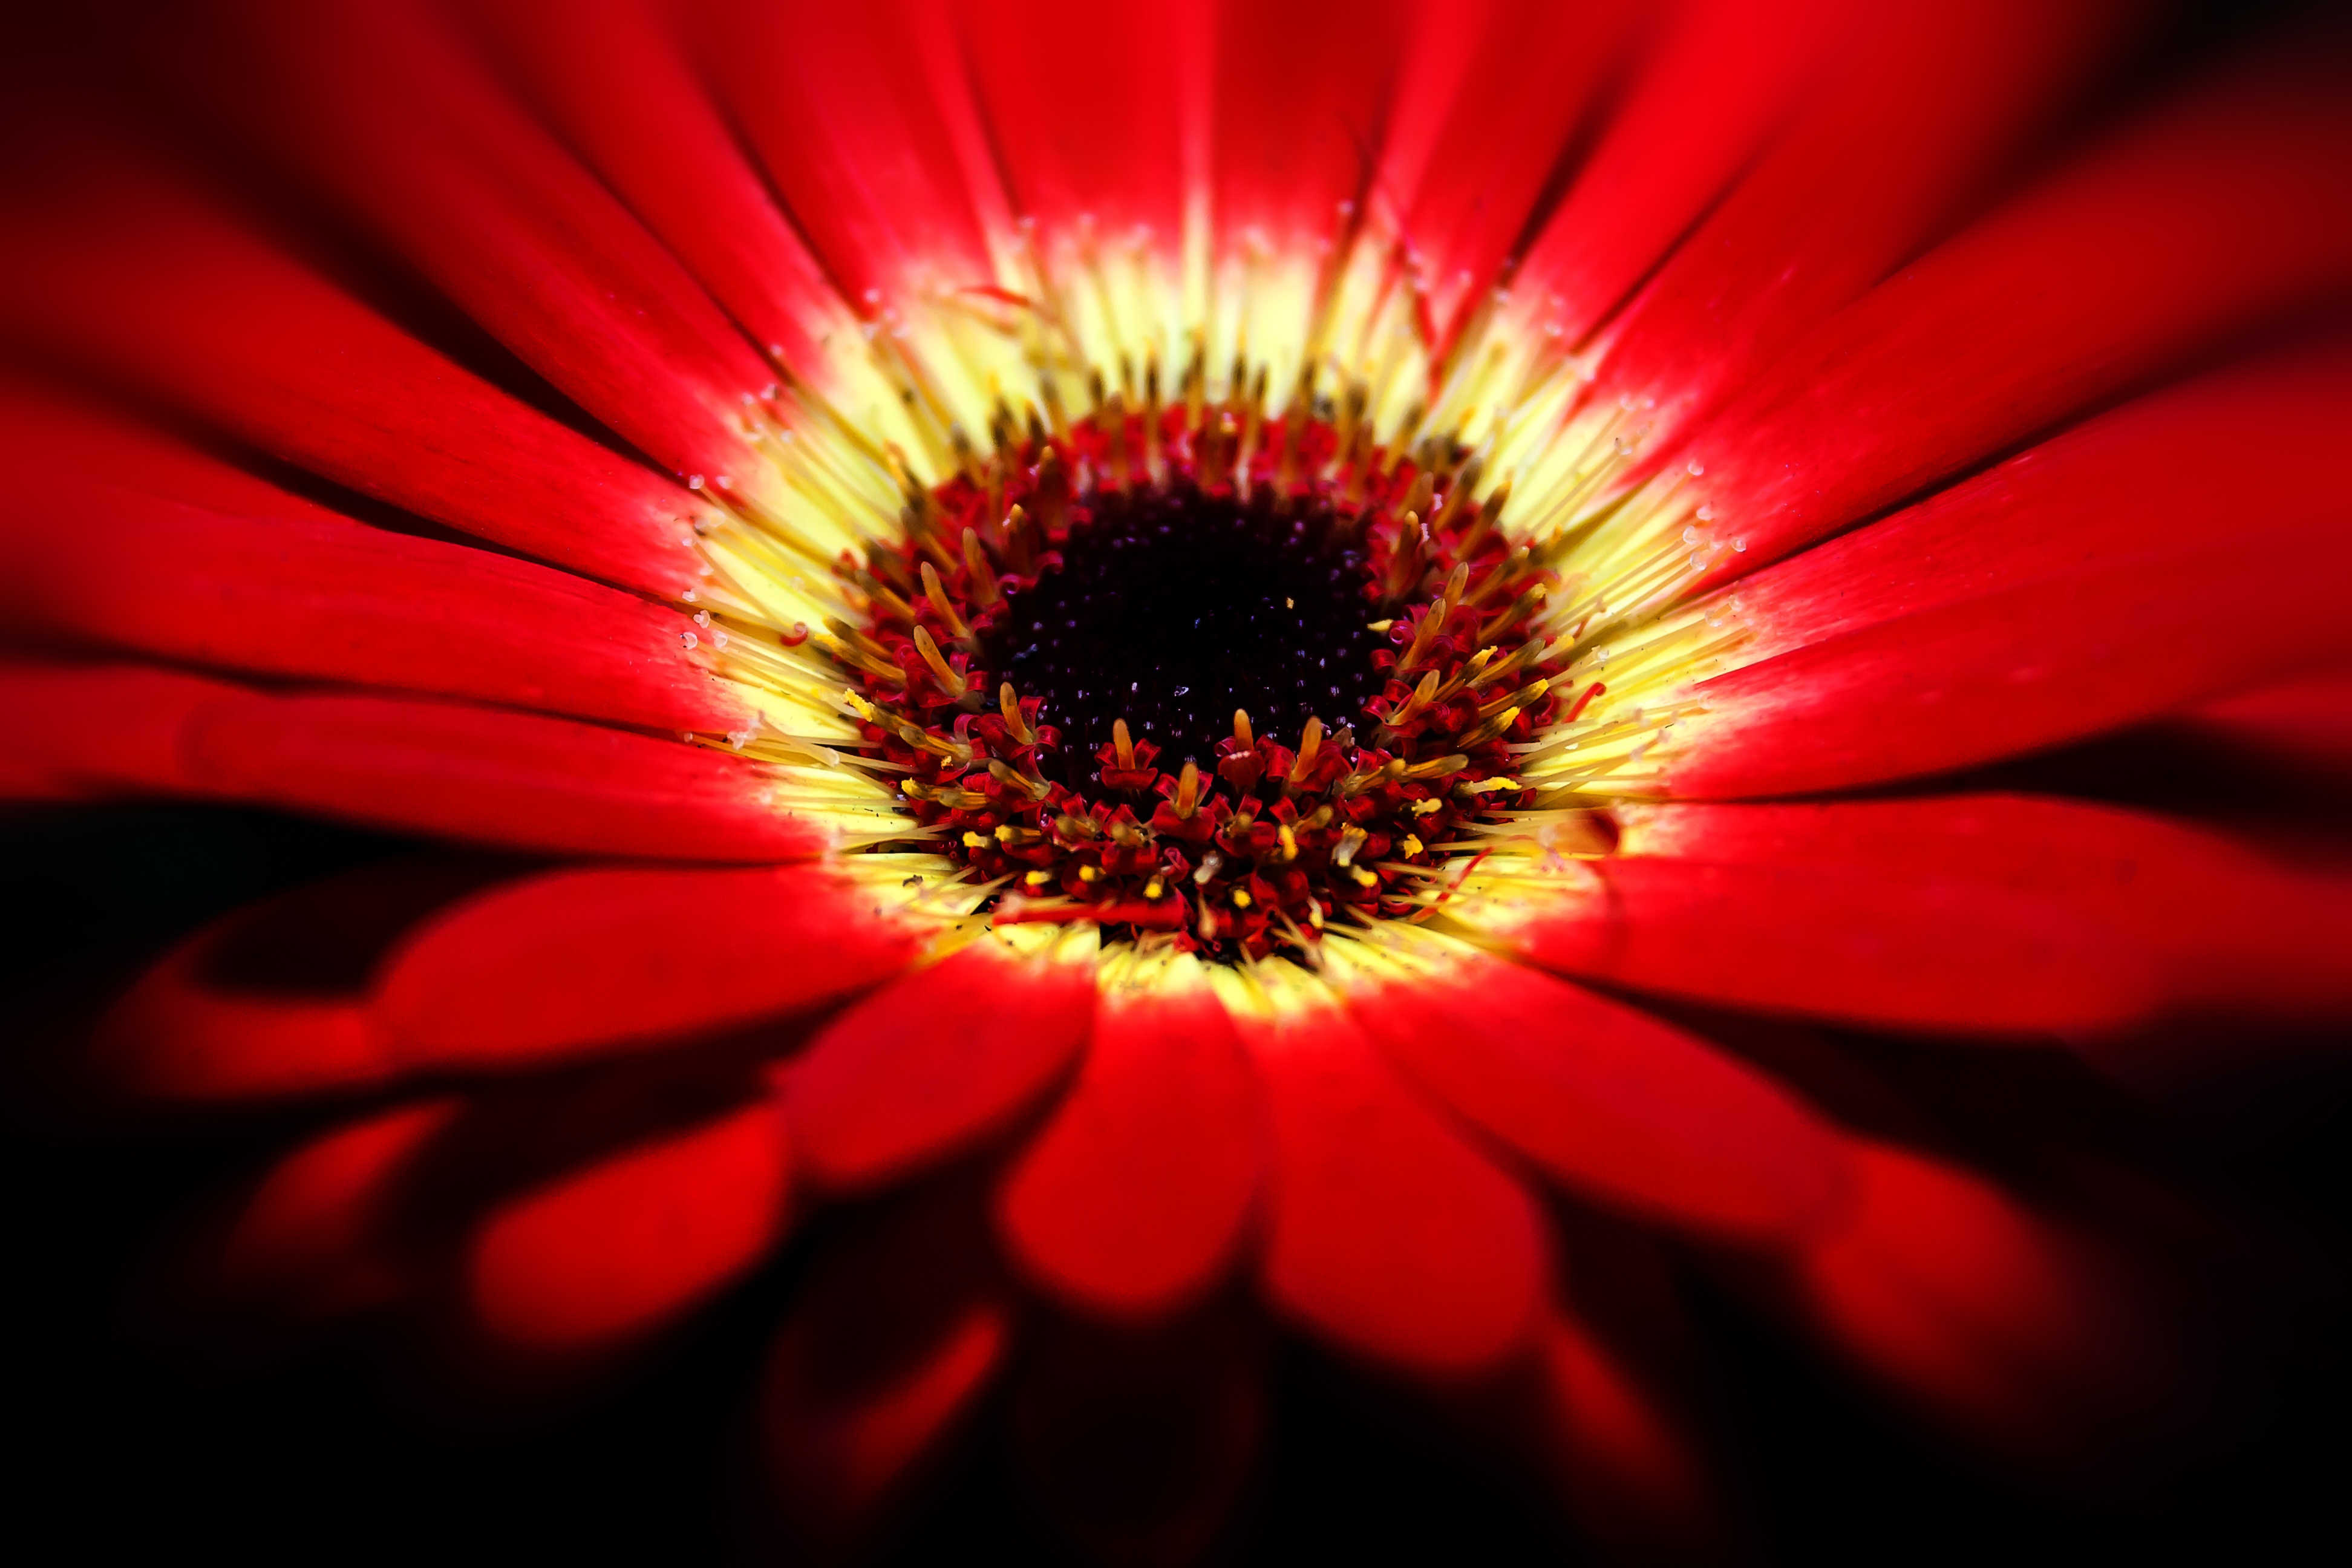
nature, blossom, plant, photography, sunlight, flower, petal, bloom, orange, spring, red, macro, romantic, yellow, close, circle, close up, petals, gerbera, fragrance, macro photography, ornamental plant, valentine's day, flowering plant, daisy family, plant stem, computer wallpaper, land plant